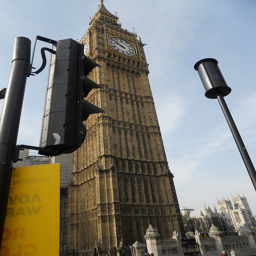
Large, ornate building with clock tower taken from street level
a large tower with a clock on top of it
A traffic light standing near a clock tower.
upward view of Big Ben with street light in foreground
A large clock tower is in view and it is brown in color.